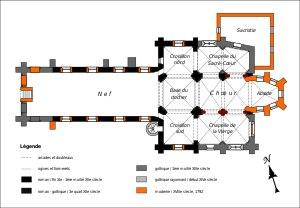
L'église Saint-Léger est une église catholique paroissiale située à Delincourt, dans l'Oise, en France. Elle remplace un édifice plus ancien, mais sa nef remonte néanmoins aussi loin que la fin du XIᵉ ou le début XIIᵉ siècle. Des remaniements au XVIIIᵉ siècle lui ont enlevé son authenticité, et les arcades de l'exceptionnel porche du début du XIIIᵉ siècle ont alors été bouchées. Les parties orientales conservent tout leur intérêt, et sont d'une architecture recherchée. Elles ont été bâties par le chapitre de la collégiale royale Saint-Mellon de Pontoise, qui fut le collateur de la cure sous l'Ancien Régime. Le transept et le chœur sont de style gothique primitif, mais leurs voûtes d'ogives et leurs chapiteaux particulièrement remarquables évoquent le style roman tardif. Ils datent du troisième quart du XIIᵉ siècle. Le clocher en bâtière central, qui s'élève au-dessus de la croisée du transept, n'a été achevé qu'au début du XIIIᵉ siècle, et est plus résolument gothique. Il séduit surtout par ses dimensions très judicieusement définies. Bientôt après son achèvement, l'église a été agrandie par l'adjonction de deux collatéraux au nord et au sud du chœur.